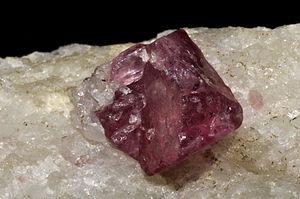
Cristal de Spinelle rouge sur gangue de Calcite